Francis Taylor Piggott

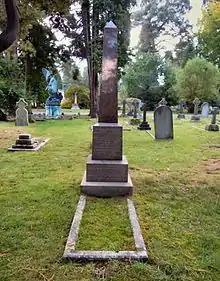
Piggott's grave in Brookwood Cemetery

Peter Wesley-Smith, writing of Piggott for the Oxford Dictionary of National Biography, said of him: